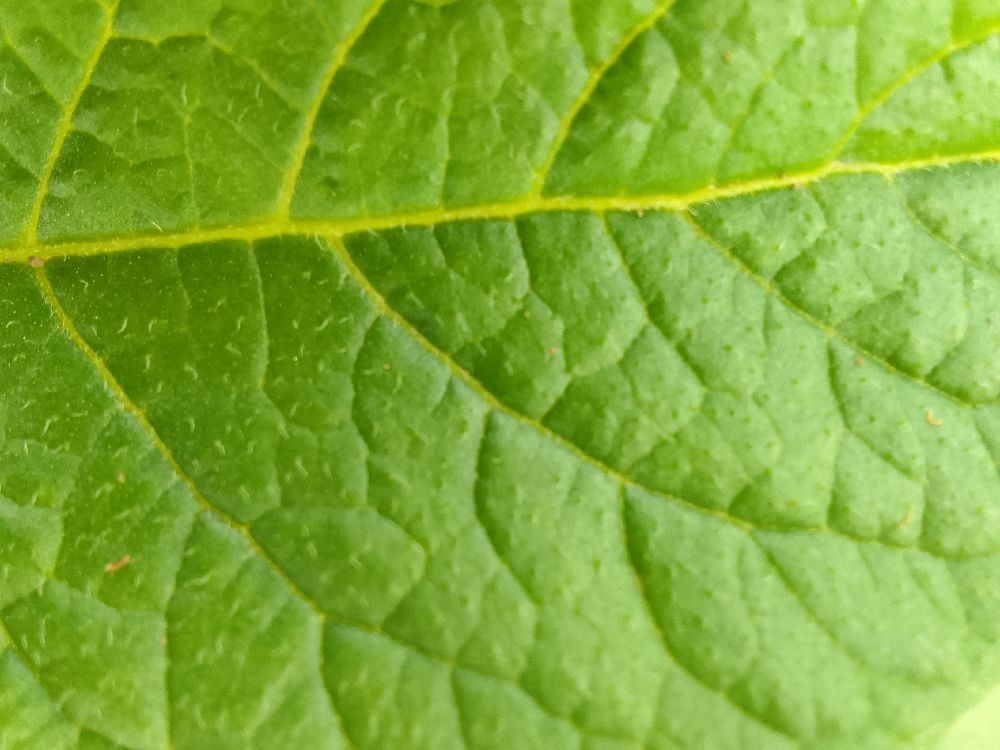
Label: Healthy